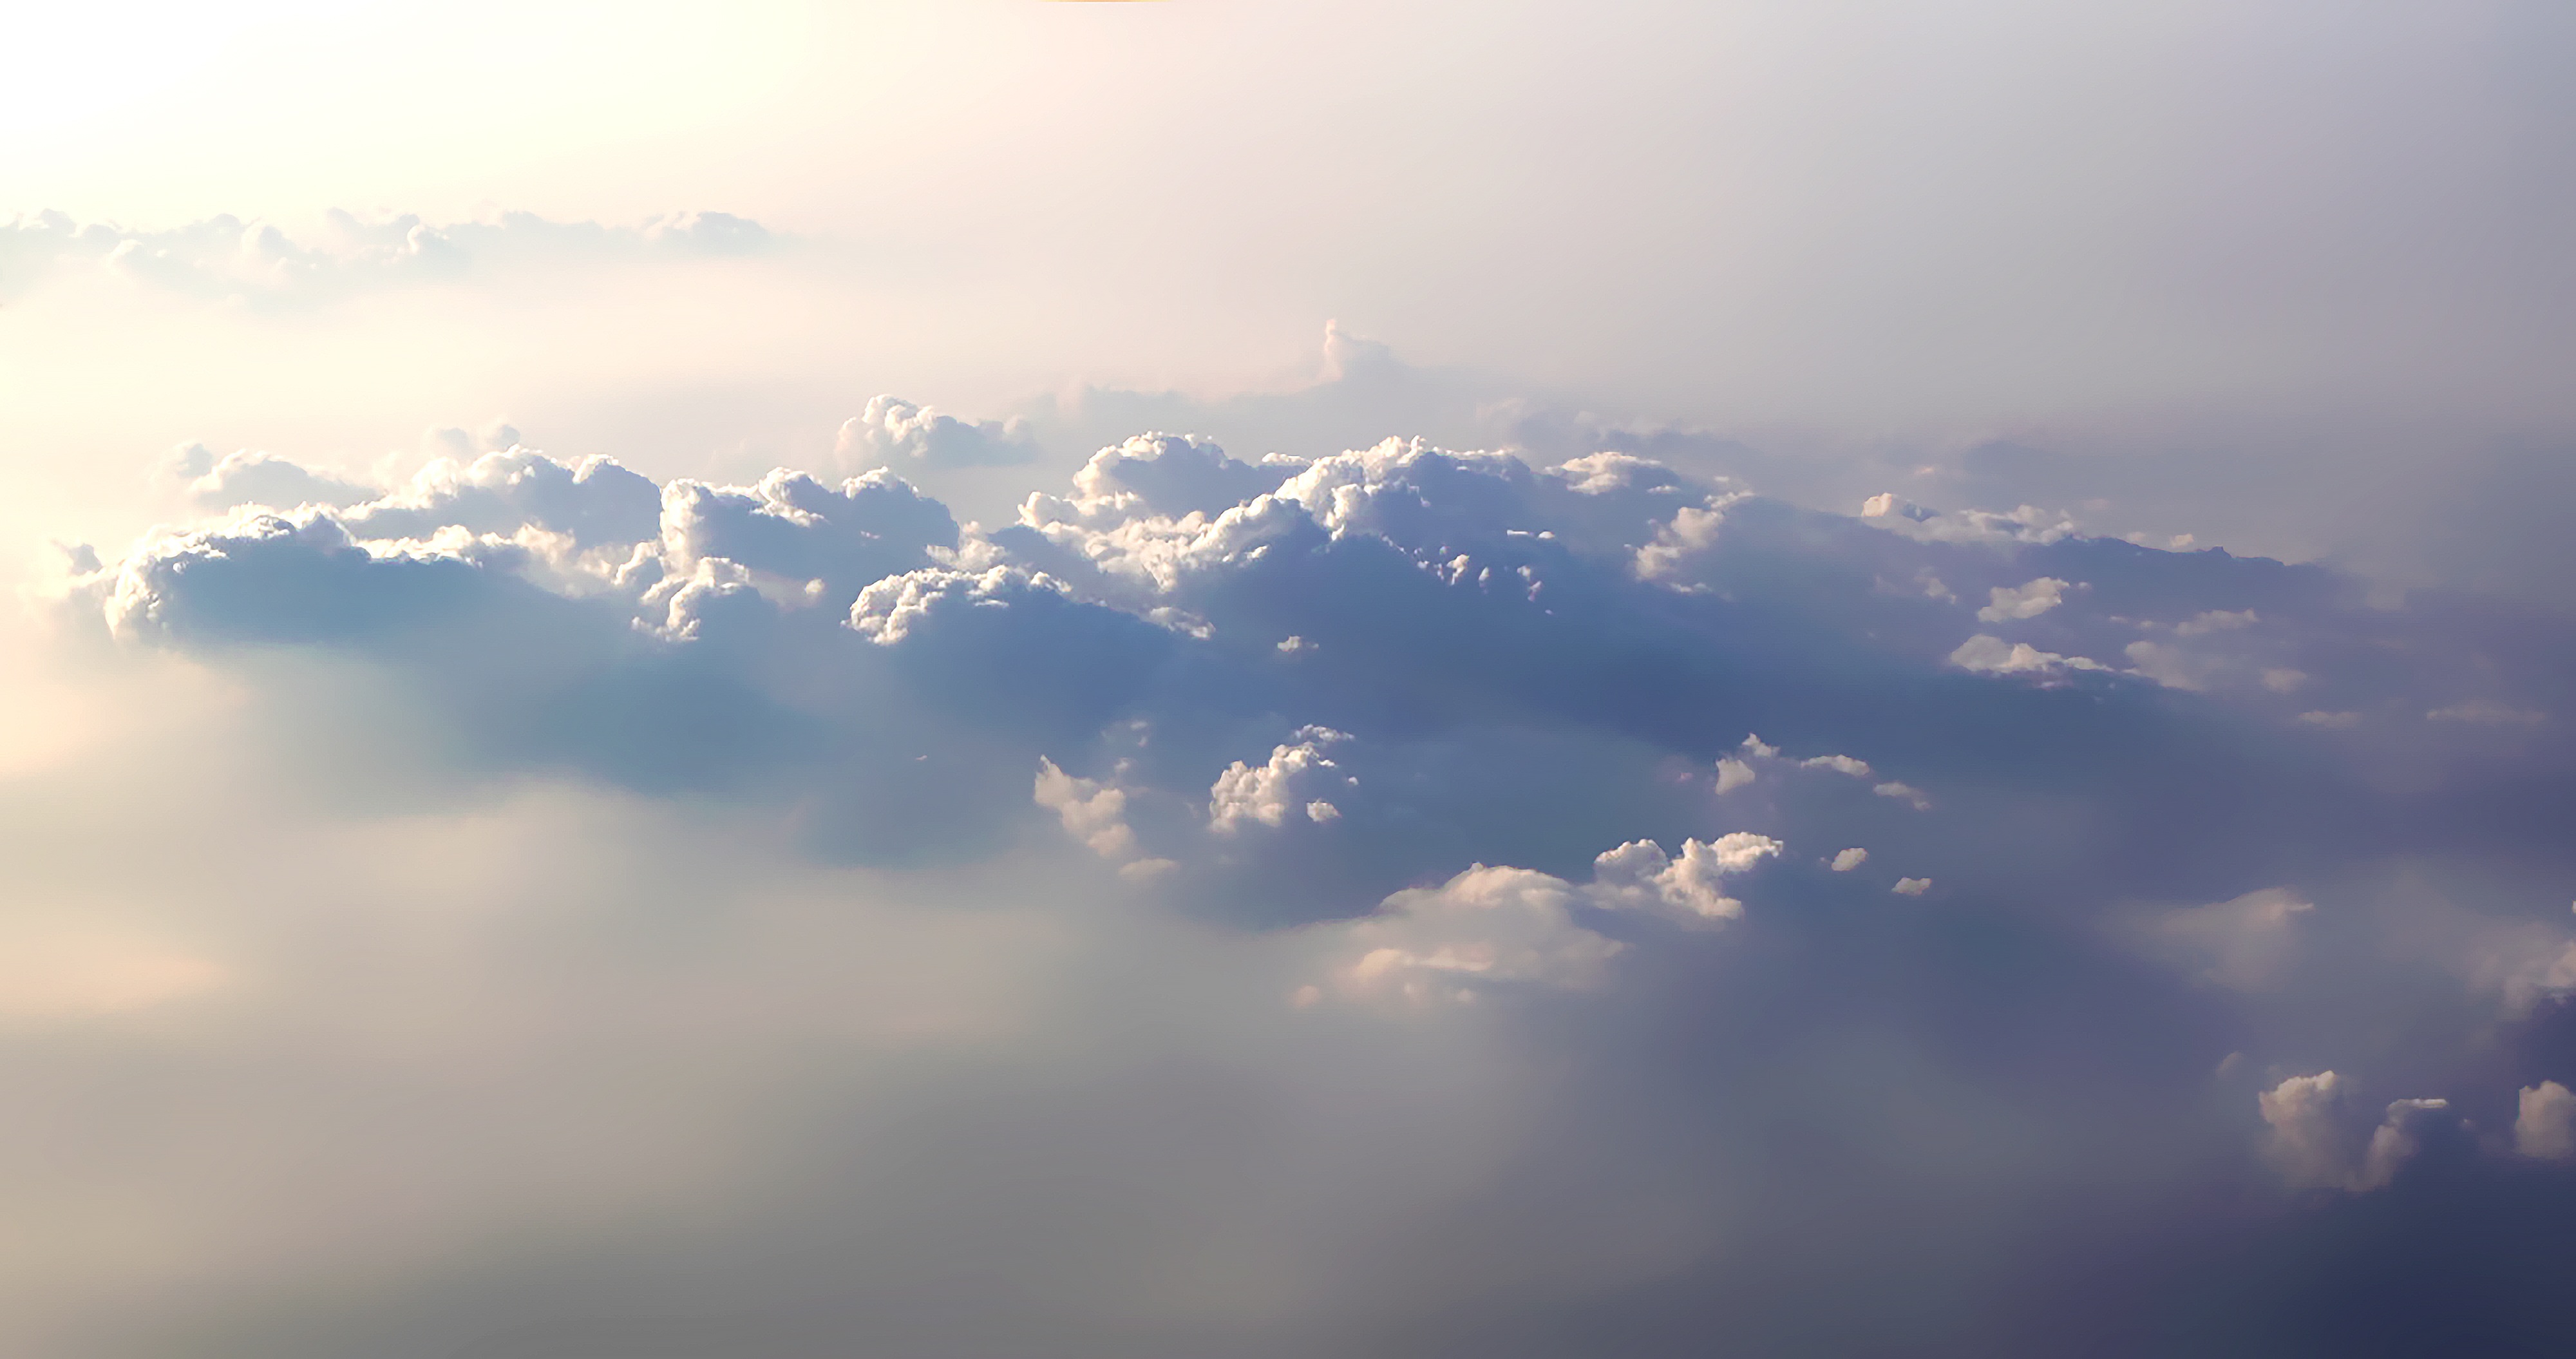
sky, daytime, cloud, atmospheric phenomenon, atmosphere, horizon, cumulus, sunlight, morning, atmosphere of earth, dawn, meteorological phenomenon, sun, sunrise, dusk, sunset